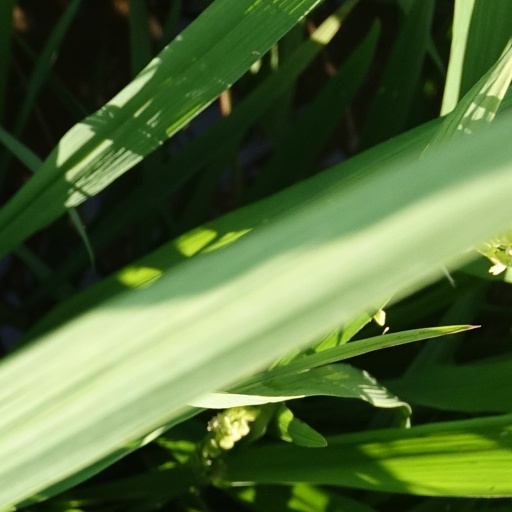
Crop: rice